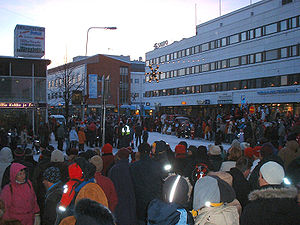
Rovaniemi / Venskabsbyer
Fejring af julen i Rovaniemi, november 2004
Rovaniemi er den administrative hovedby og handelscentrum i Finlands nordligste provins, Lapland. Den ligger tæt på polarcirklen og mellem bakkerne ved Ounasvaara og Korkalovaara, der hvor Kemijoki floden og dens biflod Ounasjoki floden mødes. Byen og det omgivende landsogn blev slået sammen den 1. januar 2006. Den nye kommune har et areal på 8.016 km² og en befolkning på knap 60.000. En meget stor del af kommunens areal er dækket af skov.